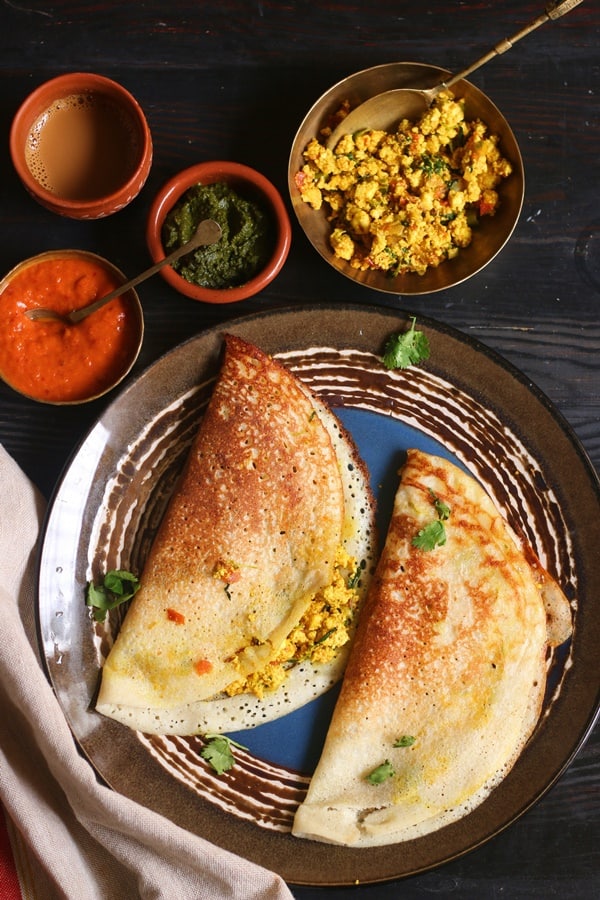
Dish: masala_dosa